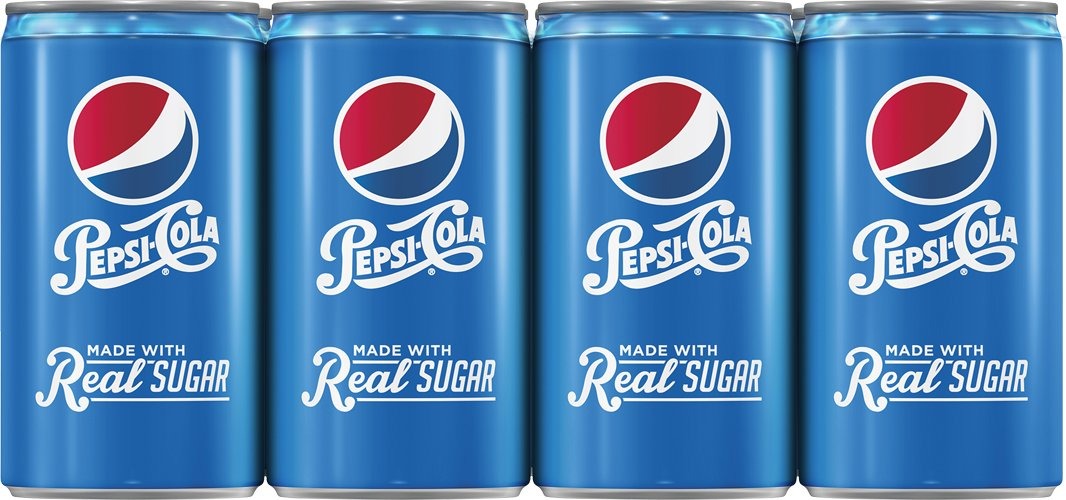
Item Name: Pepsi Made with Real Sugar, Mini-Cans (8 Count, 7.5 Fl Oz Each)
Bullet Point 1: Pack of eight mini cans, 7.5 ounces per can
Bullet Point 2: Pepsi Made with Real Sugar
Bullet Point 3: 90 calories per can
Bullet Point 4: Perfect for parties, meals and celebrations big and small
Value: 60.0
Unit: fl oz

Price: 4.08